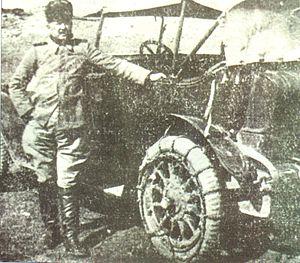
La guerre arméno-turque ou guerre turco-arménienne, fut un conflit concernant la République d'Arménie et les révolutionnaires du mouvement national turc. Elle s'est déroulée entre le 23 septembre et le 2 décembre 1920 et a eu lieu principalement dans l'Est du territoire turc et dans le Nord-Ouest du pays arménien.